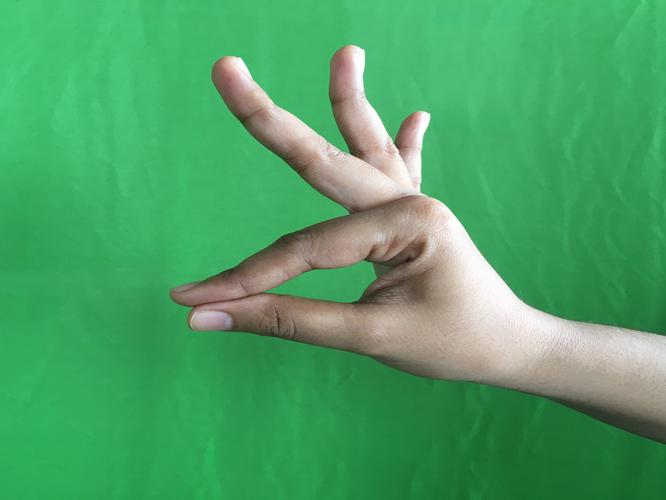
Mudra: Hamsasyam
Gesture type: single_hand